Barbara Wiedemann

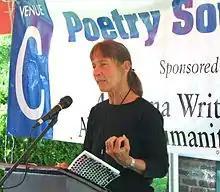
Barbara Wiedemann reads at the 2009 Montgomery Bookfest

Barbara Wiedemann (born October 30, 1945) is an American poet. She has published four books of poetry, besides a number of poems in literary journals. She is the author of one monograph and co-editor of two critical studies. She was formerly a professor of English literature at Auburn University at Montgomery.